Villa Maund

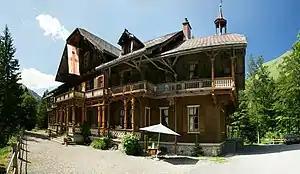
Villa Maund in 2009

Villa Maund is a villa in Schoppernau, Hopfreben in Vorarlberg, Austria, built for Sir John Oakley Maund (died 10 June 1902) between 1891 and 1895.